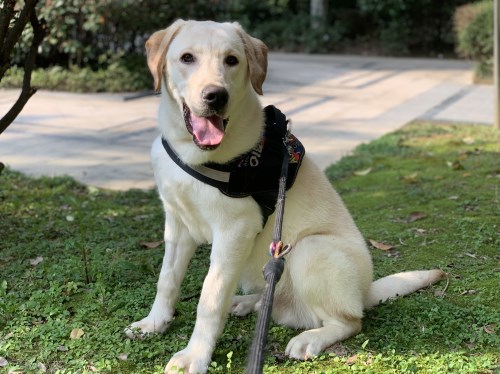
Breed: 3580-n000122-Labrador_retriever